Butch Johnson (American football)

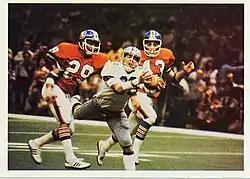
Johnson making his memorable 45-yard touchdown catch against the Broncos in Super Bowl XII

In 1978, although he couldn't earn a starting role over Tony Hill, he became the leading punt returner in franchise history while breaking again his single-season record with 51 punt returns and also placed second on the Cowboys all-time kickoff return list. He had another touchdown reception in Super Bowl XIII which the Cowboys lost to the Pittsburgh Steelers, making him the second player in NFL history to score touchdowns in back-to-back Super Bowls.